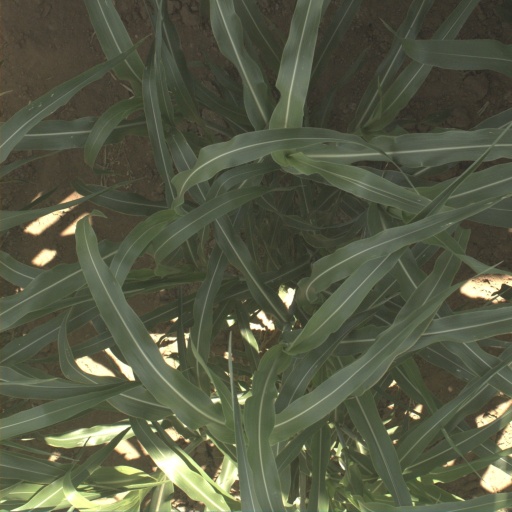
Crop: sorghum